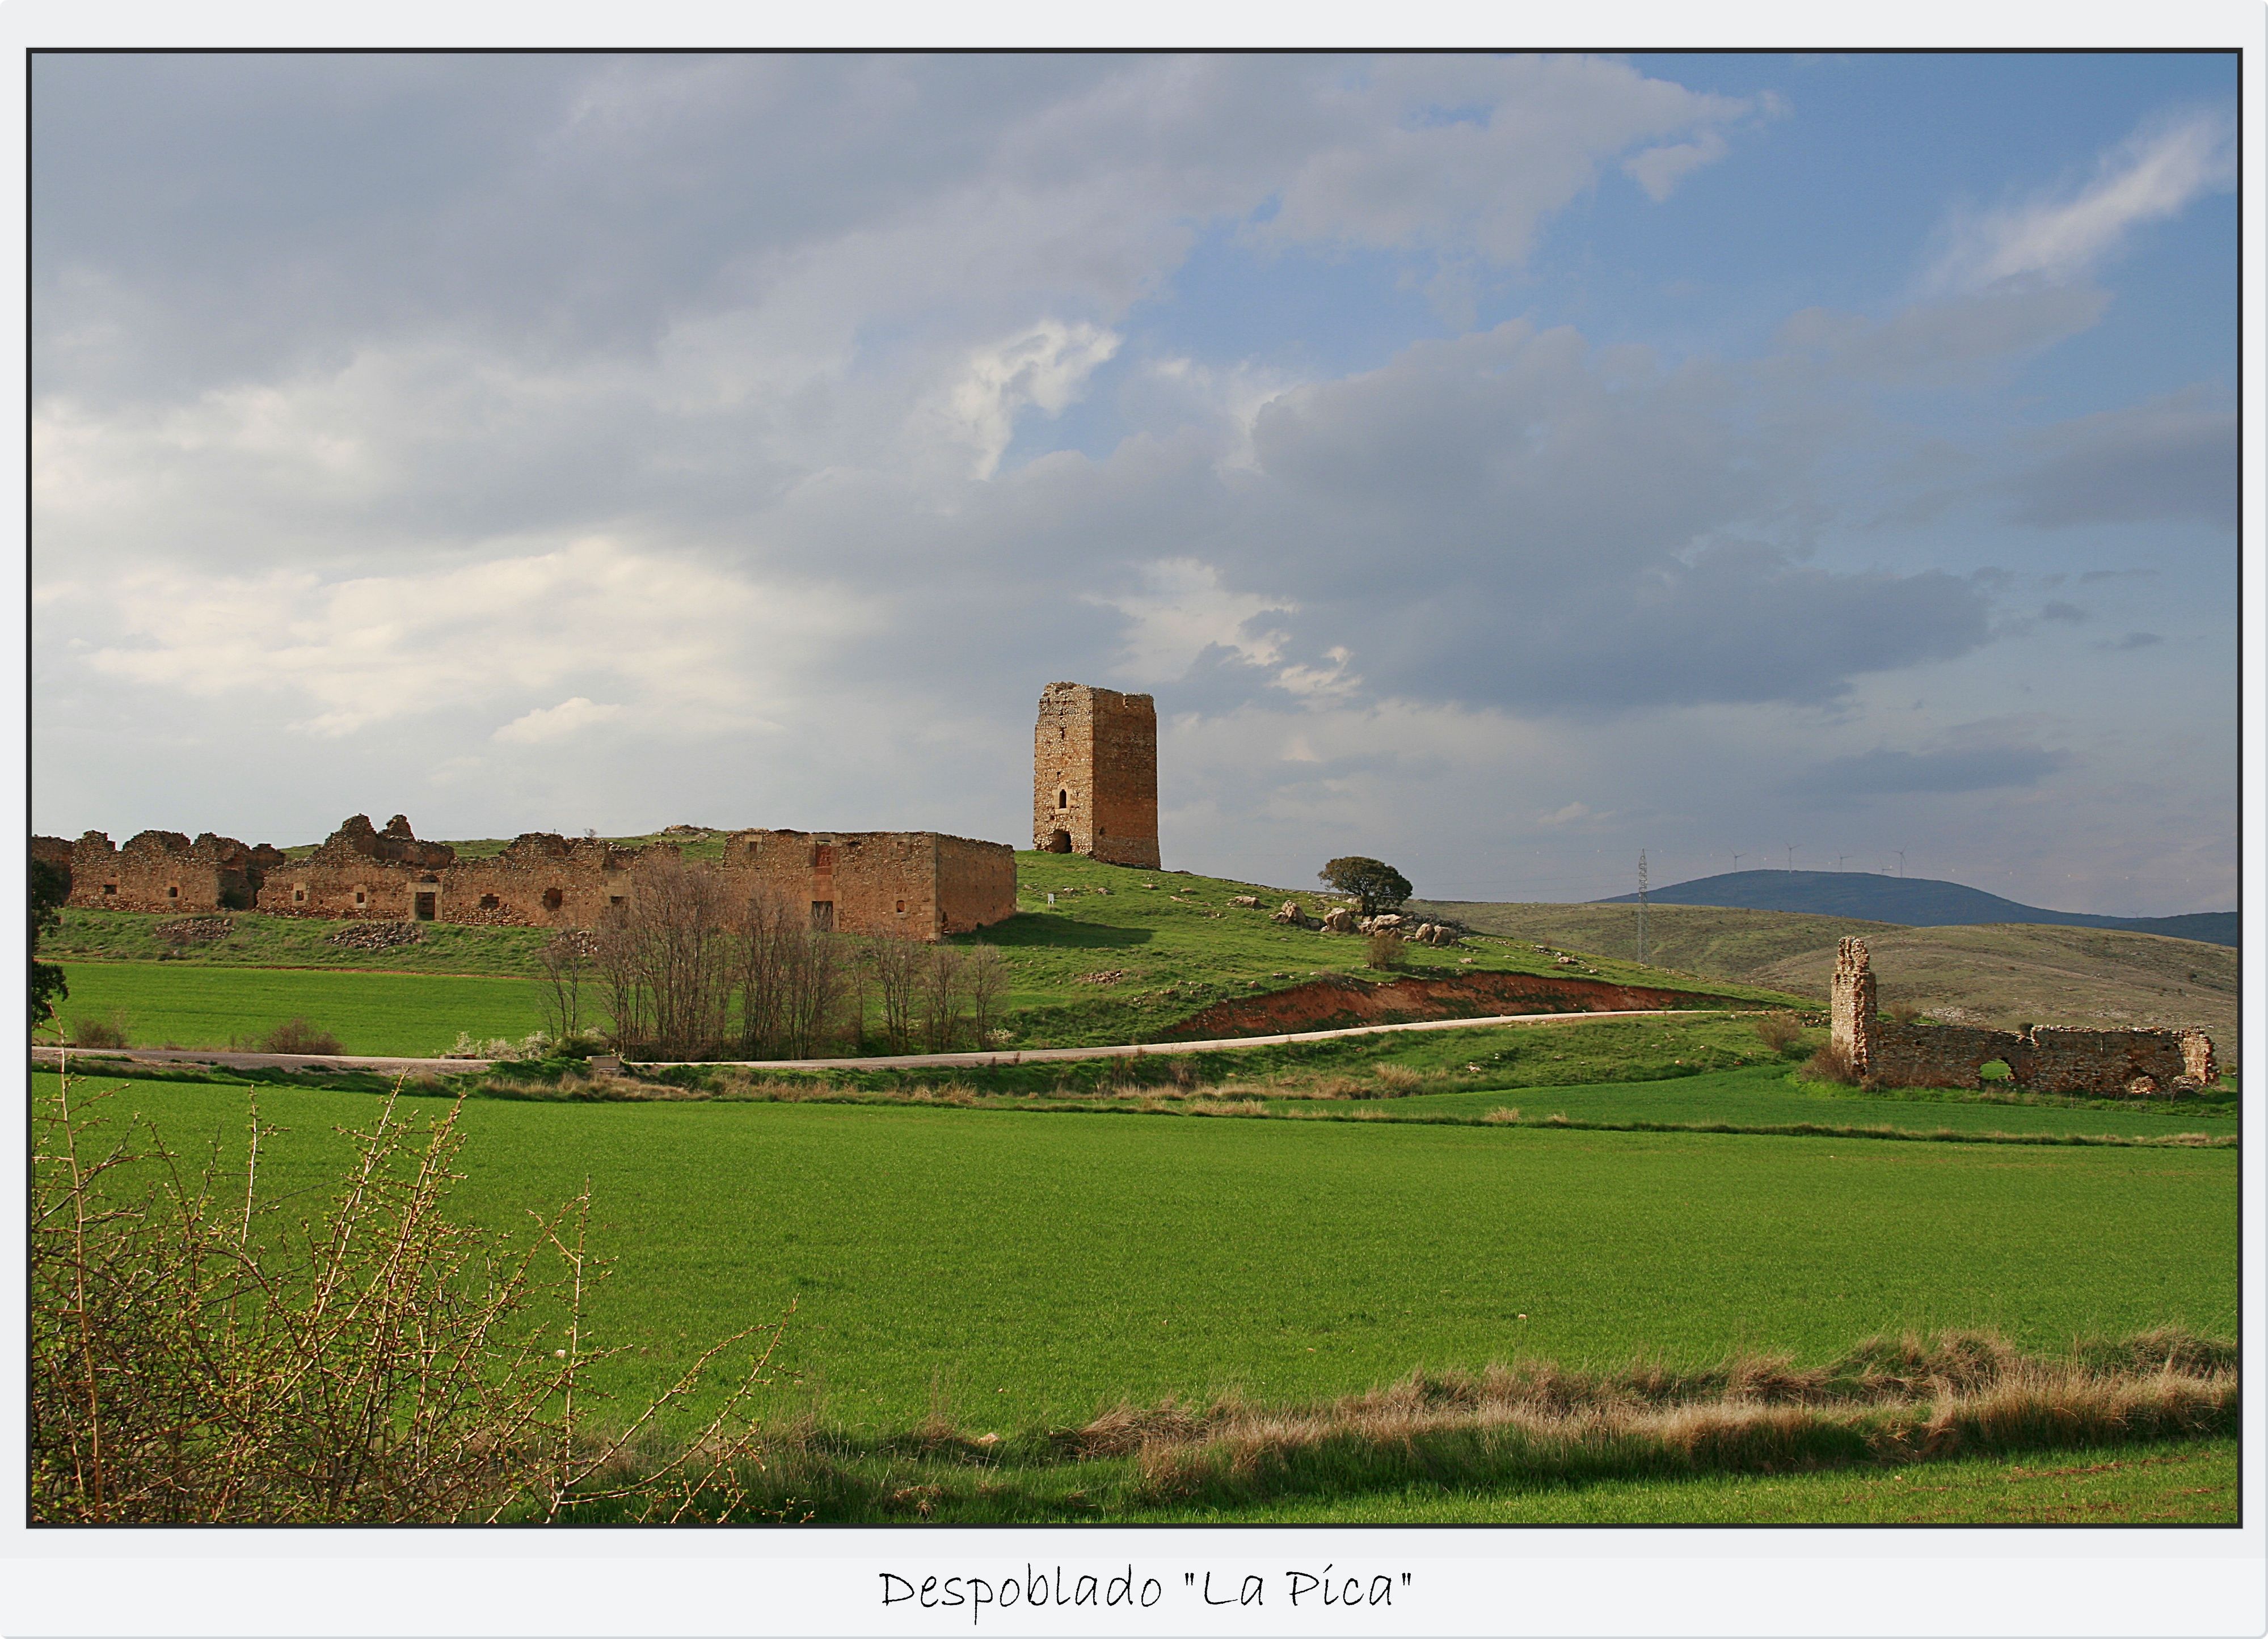
landscape, grass, horizon, cloud, sky, field, farm, meadow, prairie, hill, wind, tower, pasture, agriculture, plain, grassland, ruins, soria, despoblado, tajahuerce, aldealpozo, rutadelostorreones, lapica, despobladodelapica, rural area